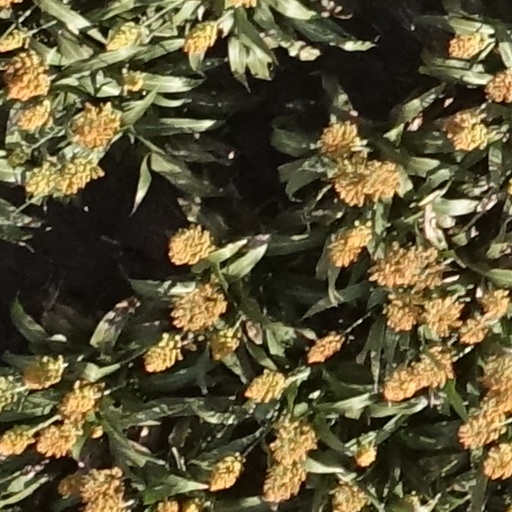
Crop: sorghum